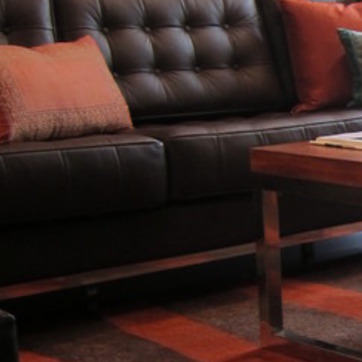
Material: leather